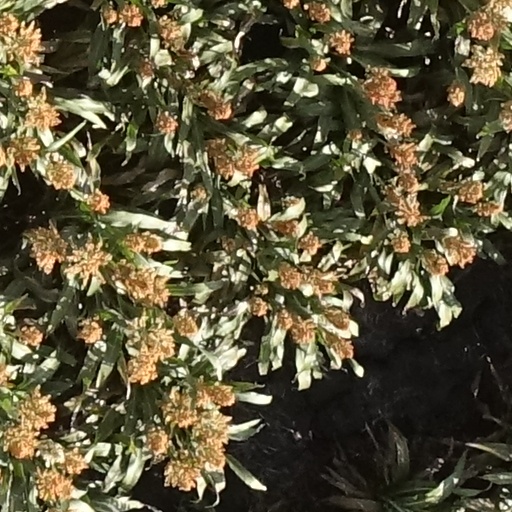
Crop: sorghum